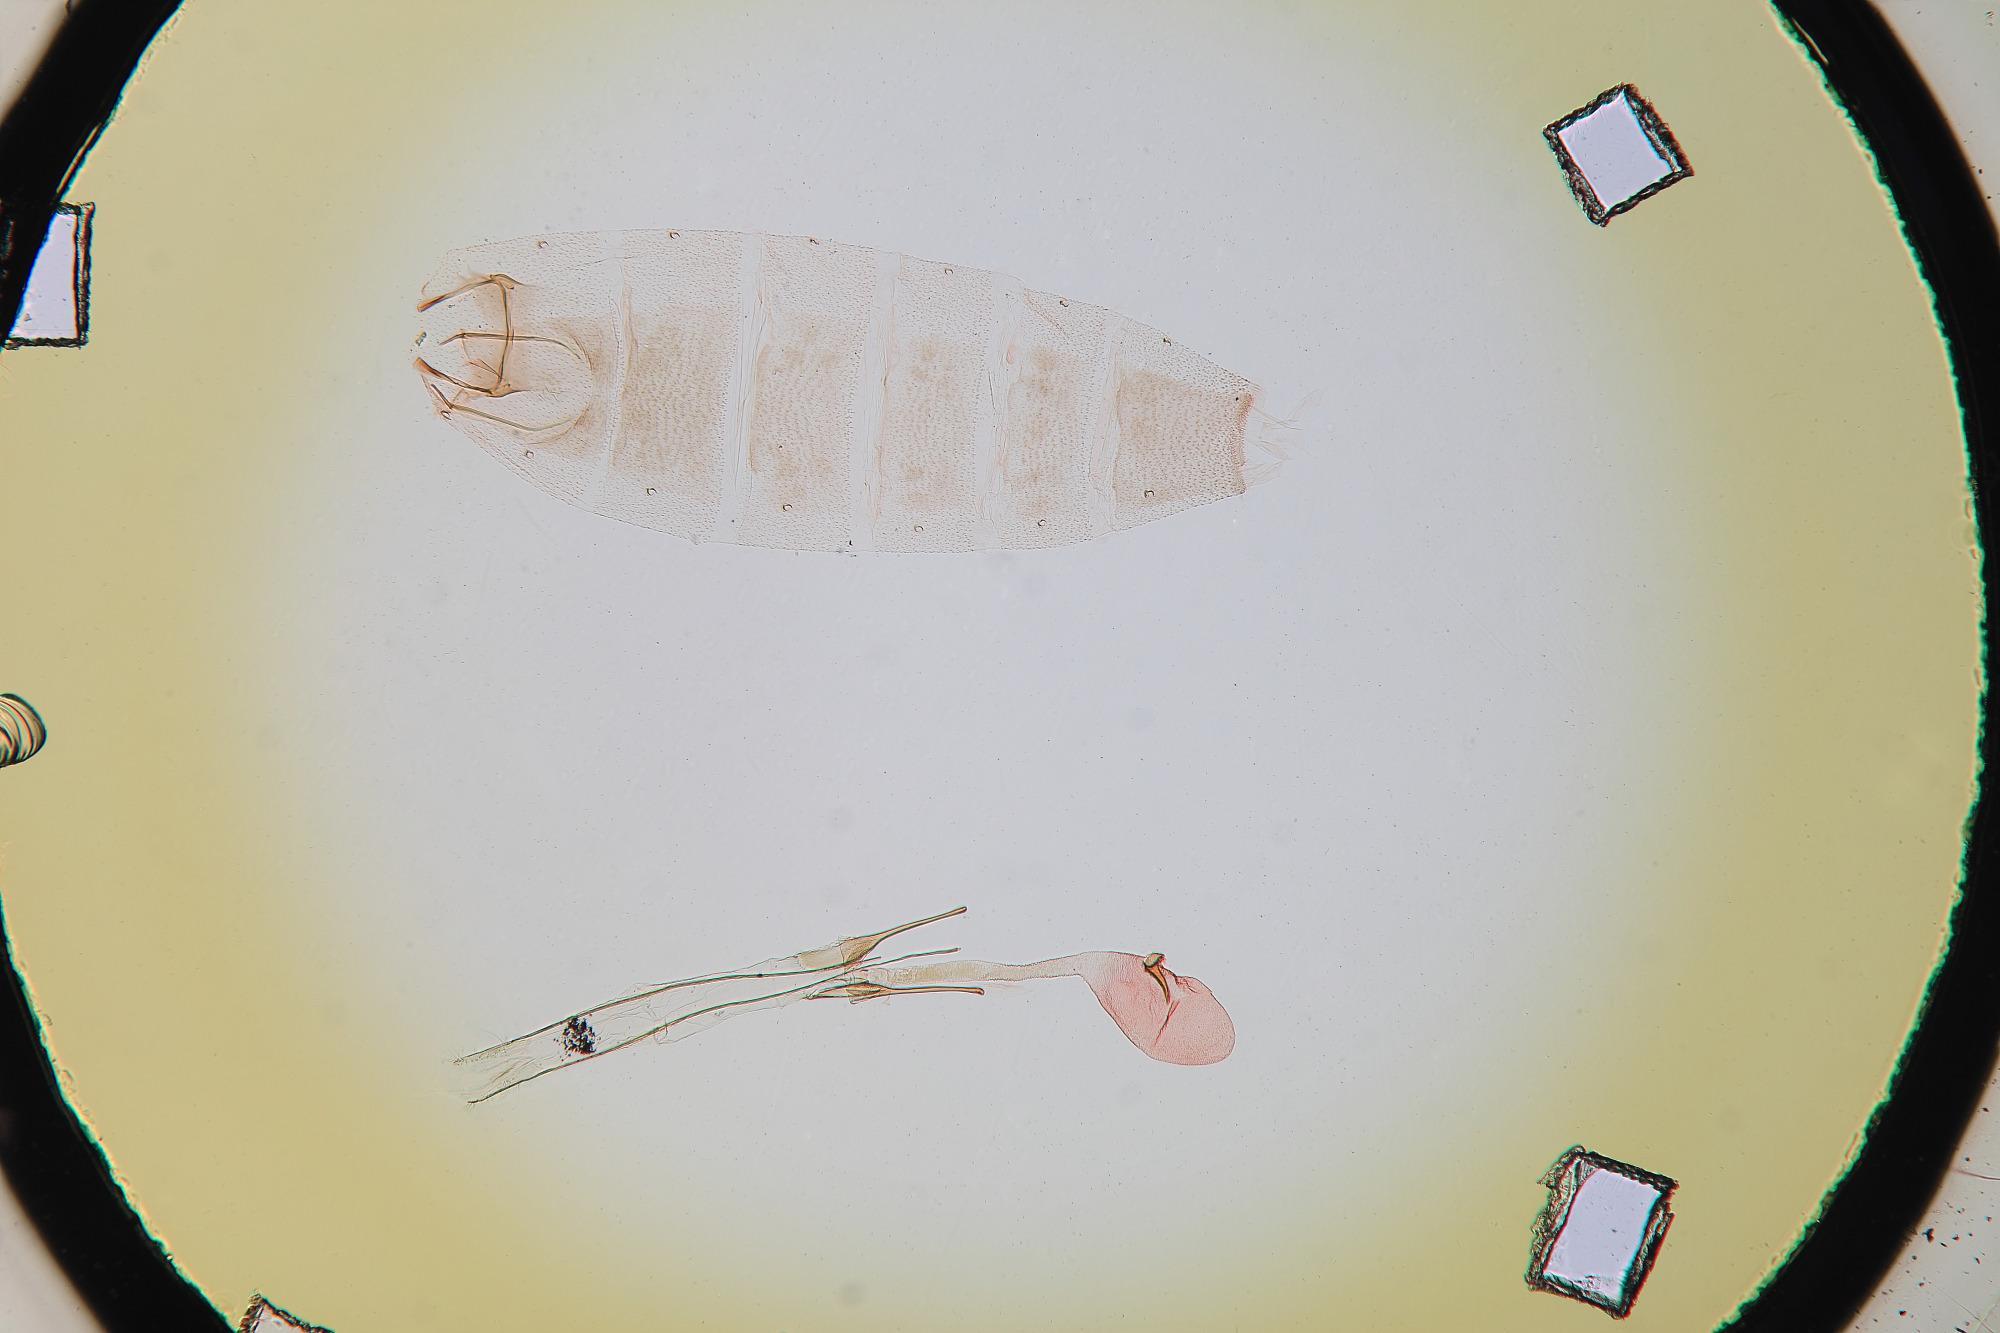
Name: Gnorimoschema atriplex
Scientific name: Gnorimoschema atriplex Busck, 1910
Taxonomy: Animalia, Arthropoda, Insecta, Lepidoptera, Glossata, Gelechiidae, Gelechiinae
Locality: [Not Stated], San Bernardino, California, United States